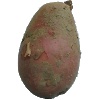
Label: Potato Red 1